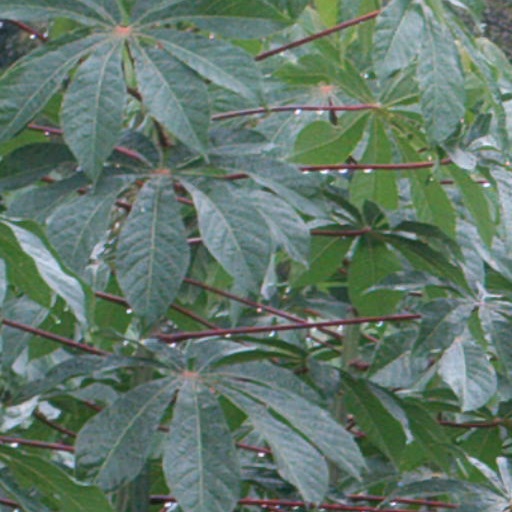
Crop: cassava